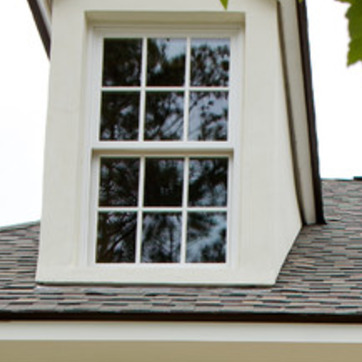
Material: glass